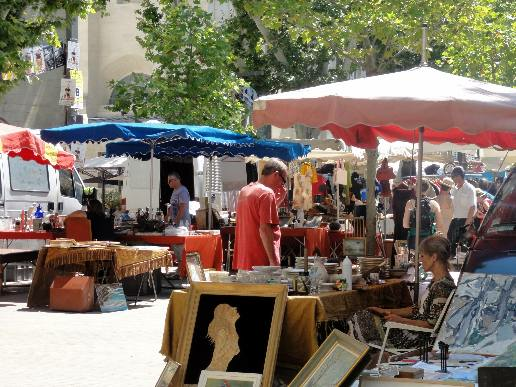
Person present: Yes